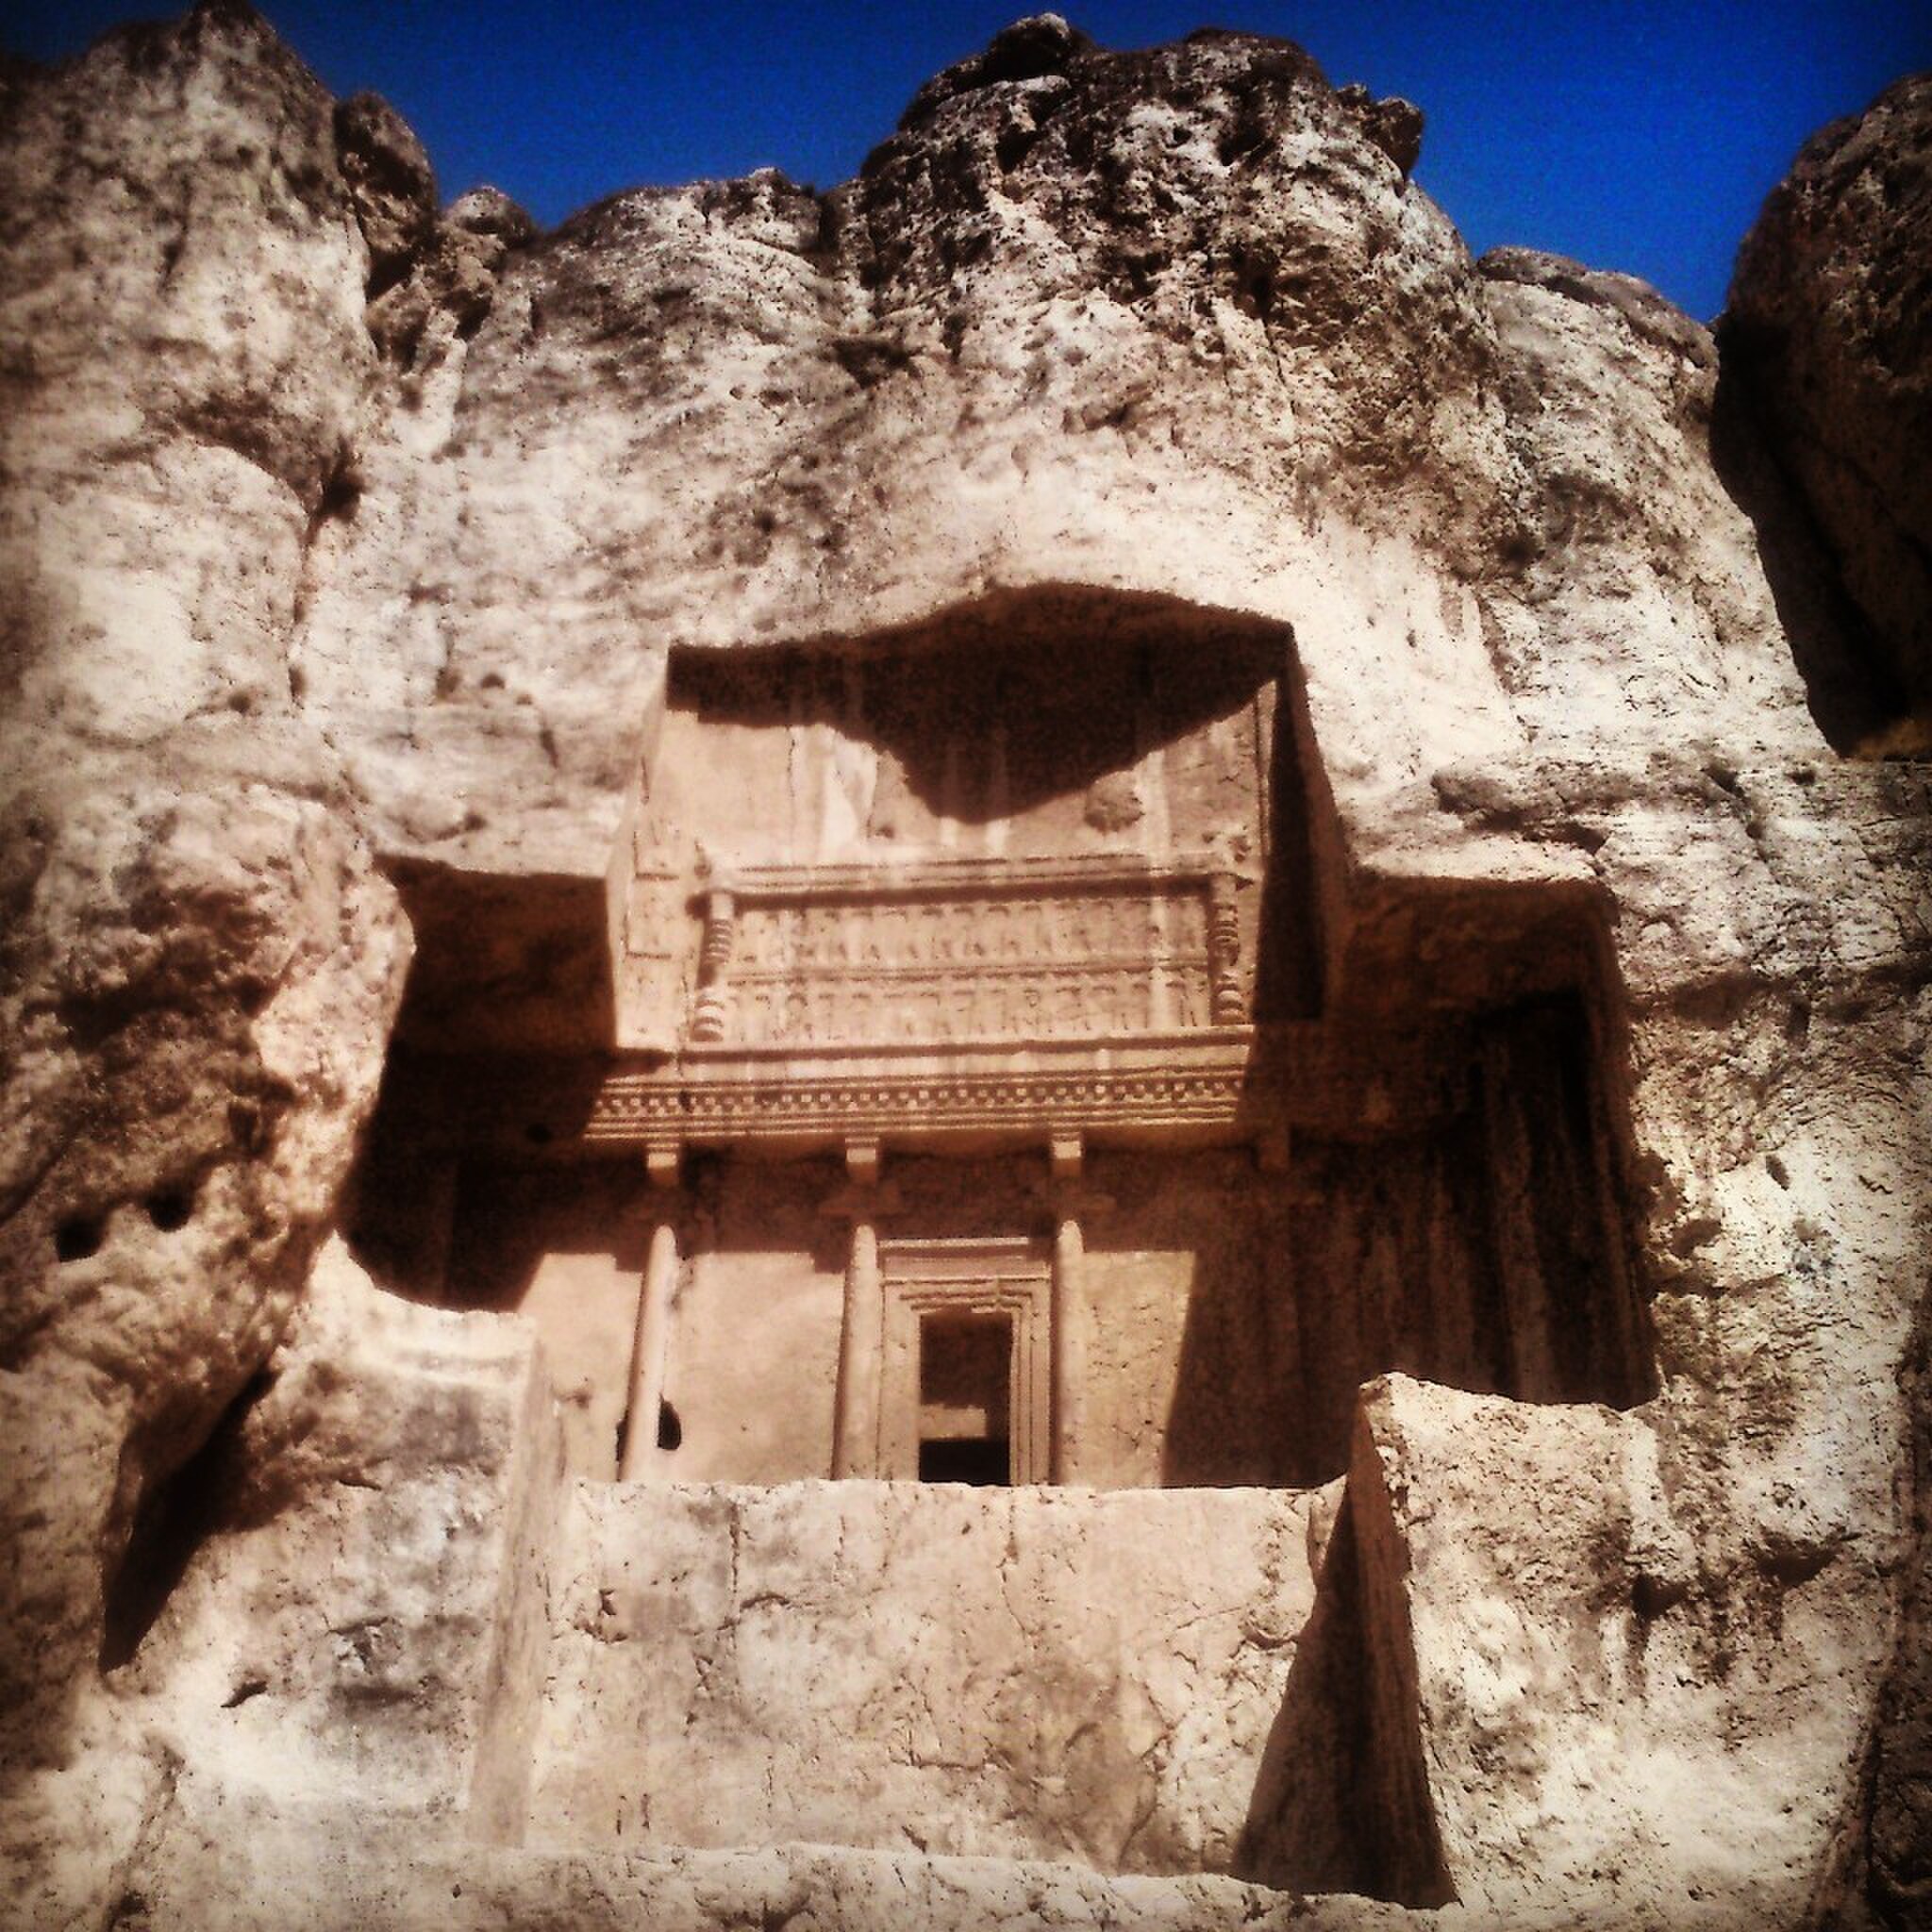
Title: نقش رستم01
Date: 2015-09-20
Categories: Tomb of Artaxerxes I, Self-published work, Images from Wiki Loves Monuments 2016, Cultural heritage monuments in Iran with known IDs, Uploaded via Campaign:wlm-ir, Images from Wiki Loves Monuments 2016 in Iran, Images from Wiki Loves Monuments in Marvdasht, Iran photographs taken on 2015-09-20